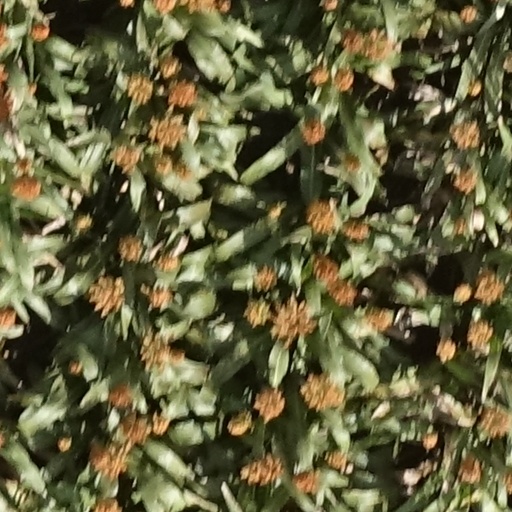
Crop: sorghum